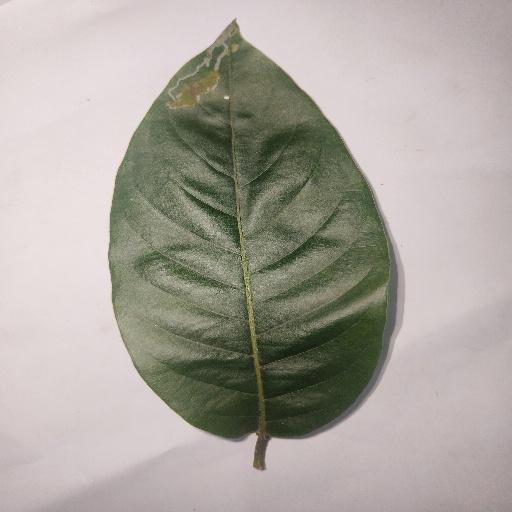
Species: HariTaki
Leaf condition: Bacterial Spot